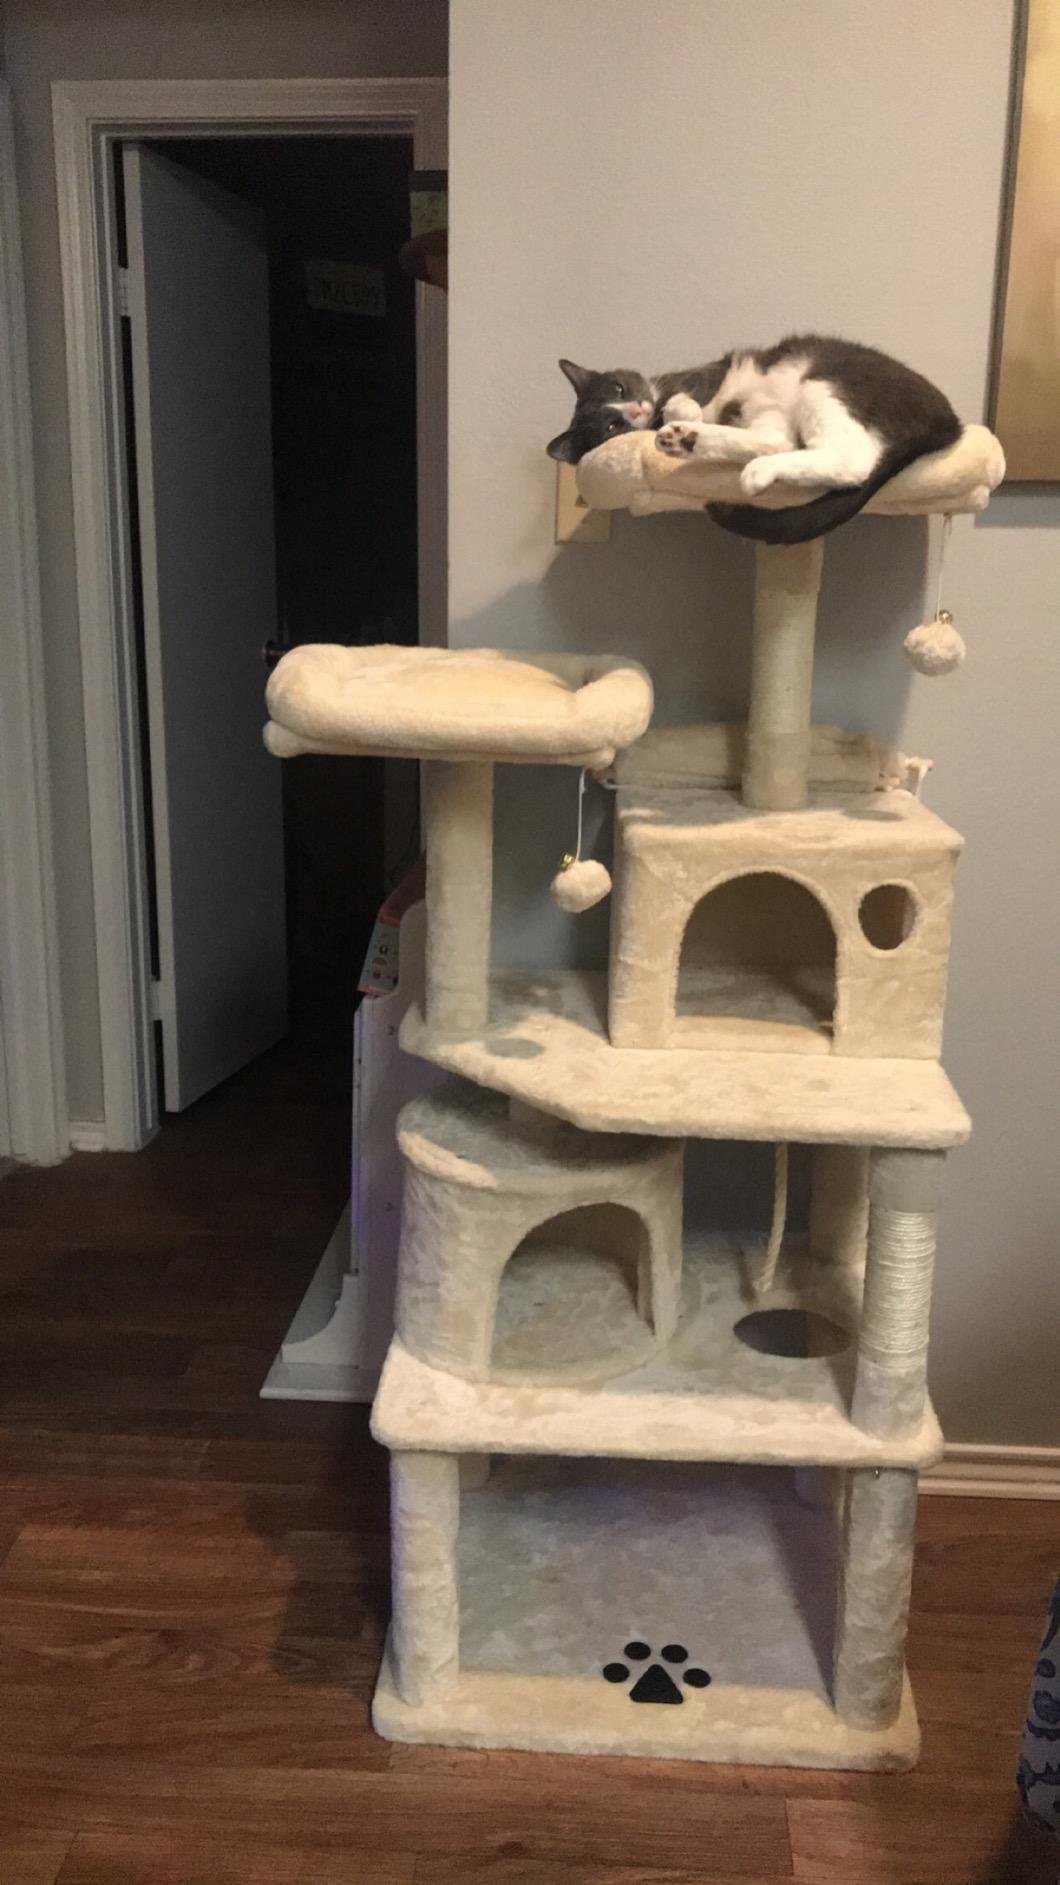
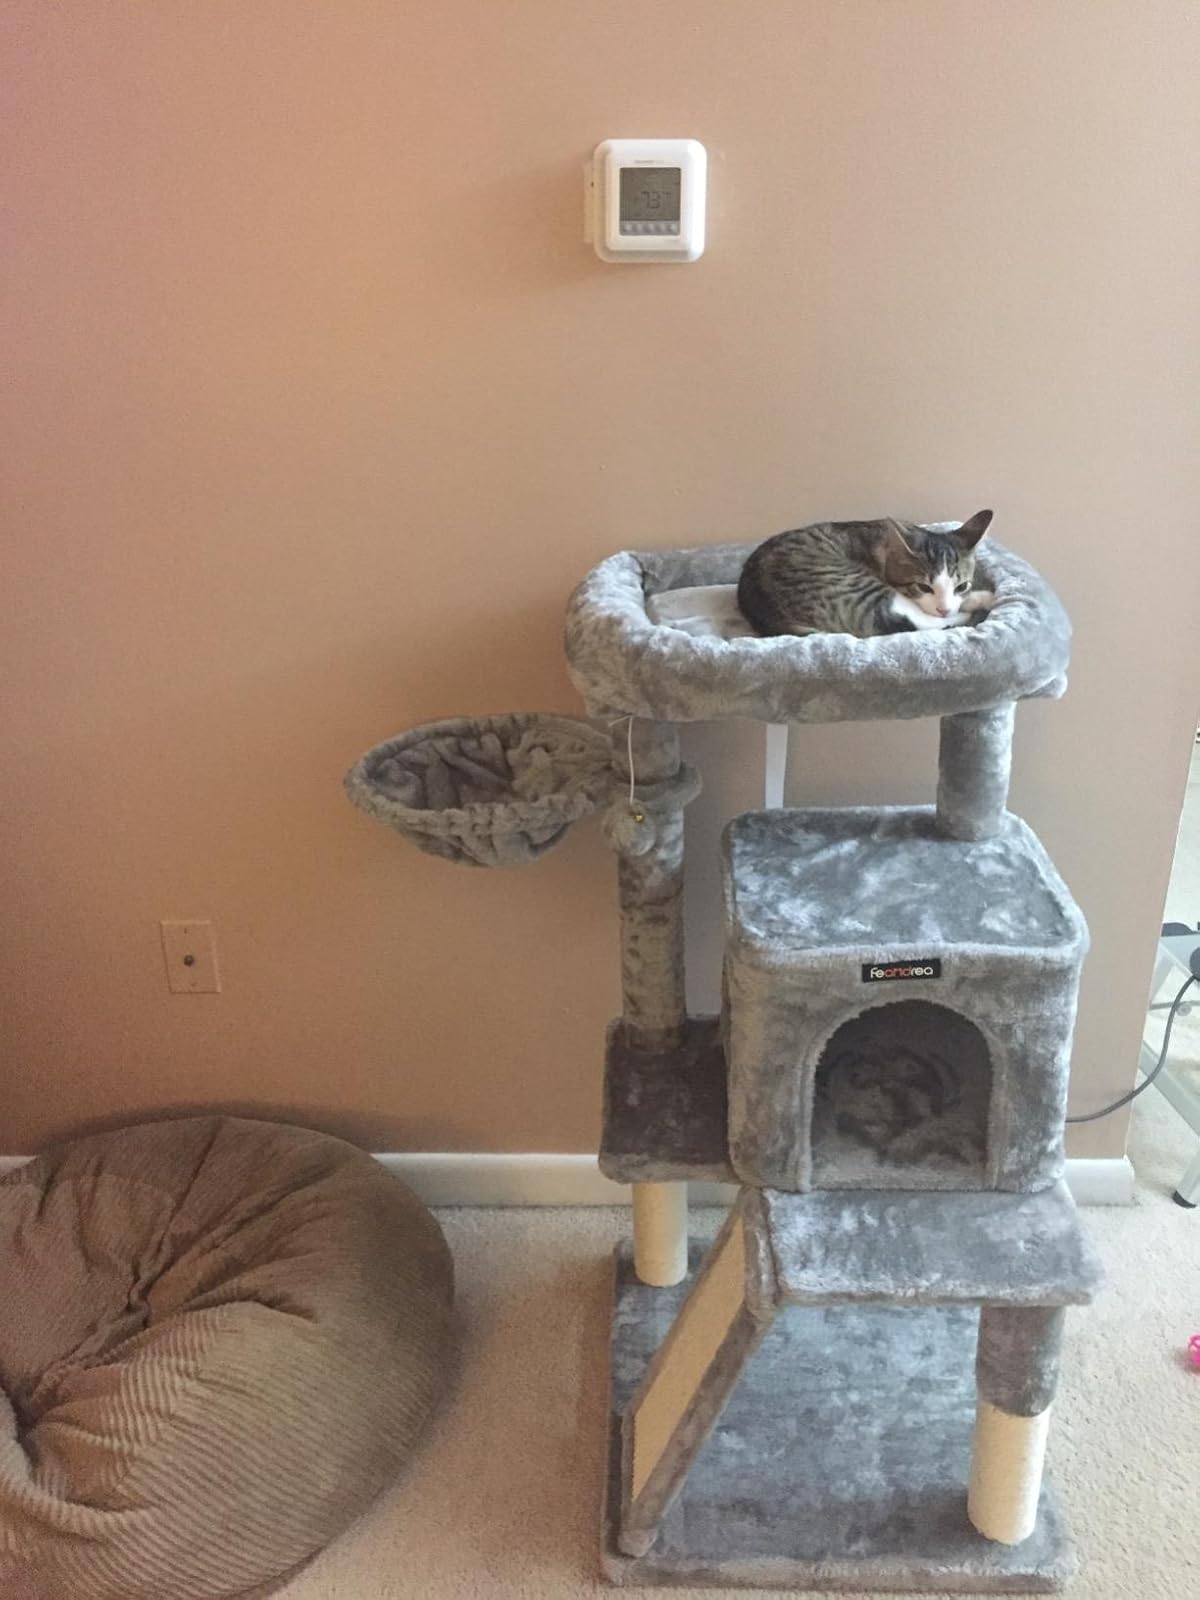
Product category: items_cat tree
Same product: no